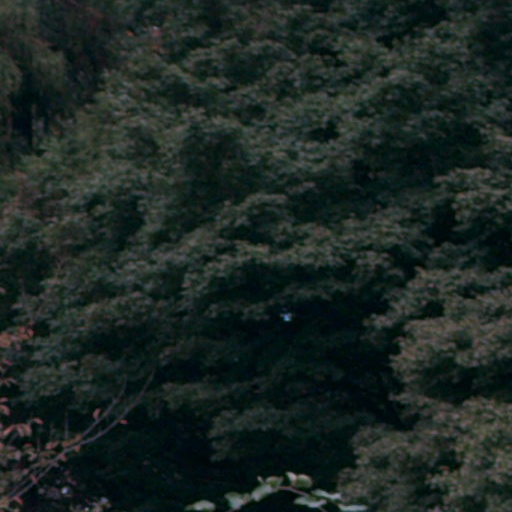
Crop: cassava